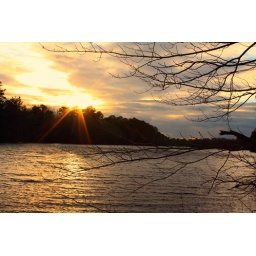
Winter sun set over mirror lake